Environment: real
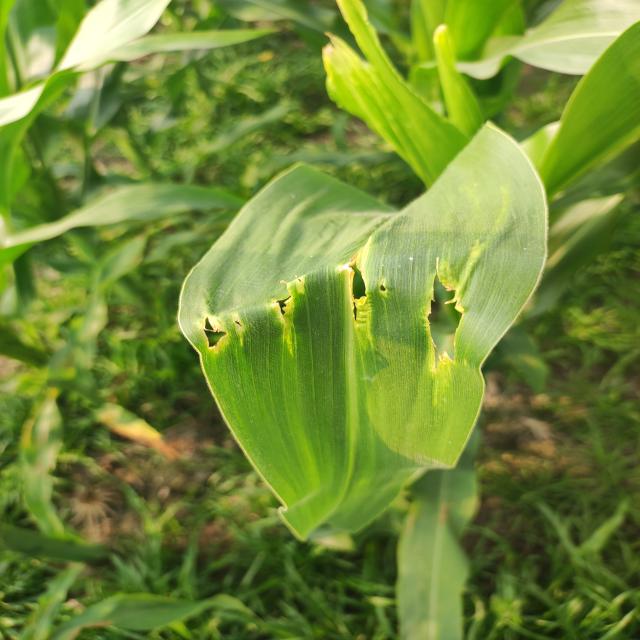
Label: fall_armyworm